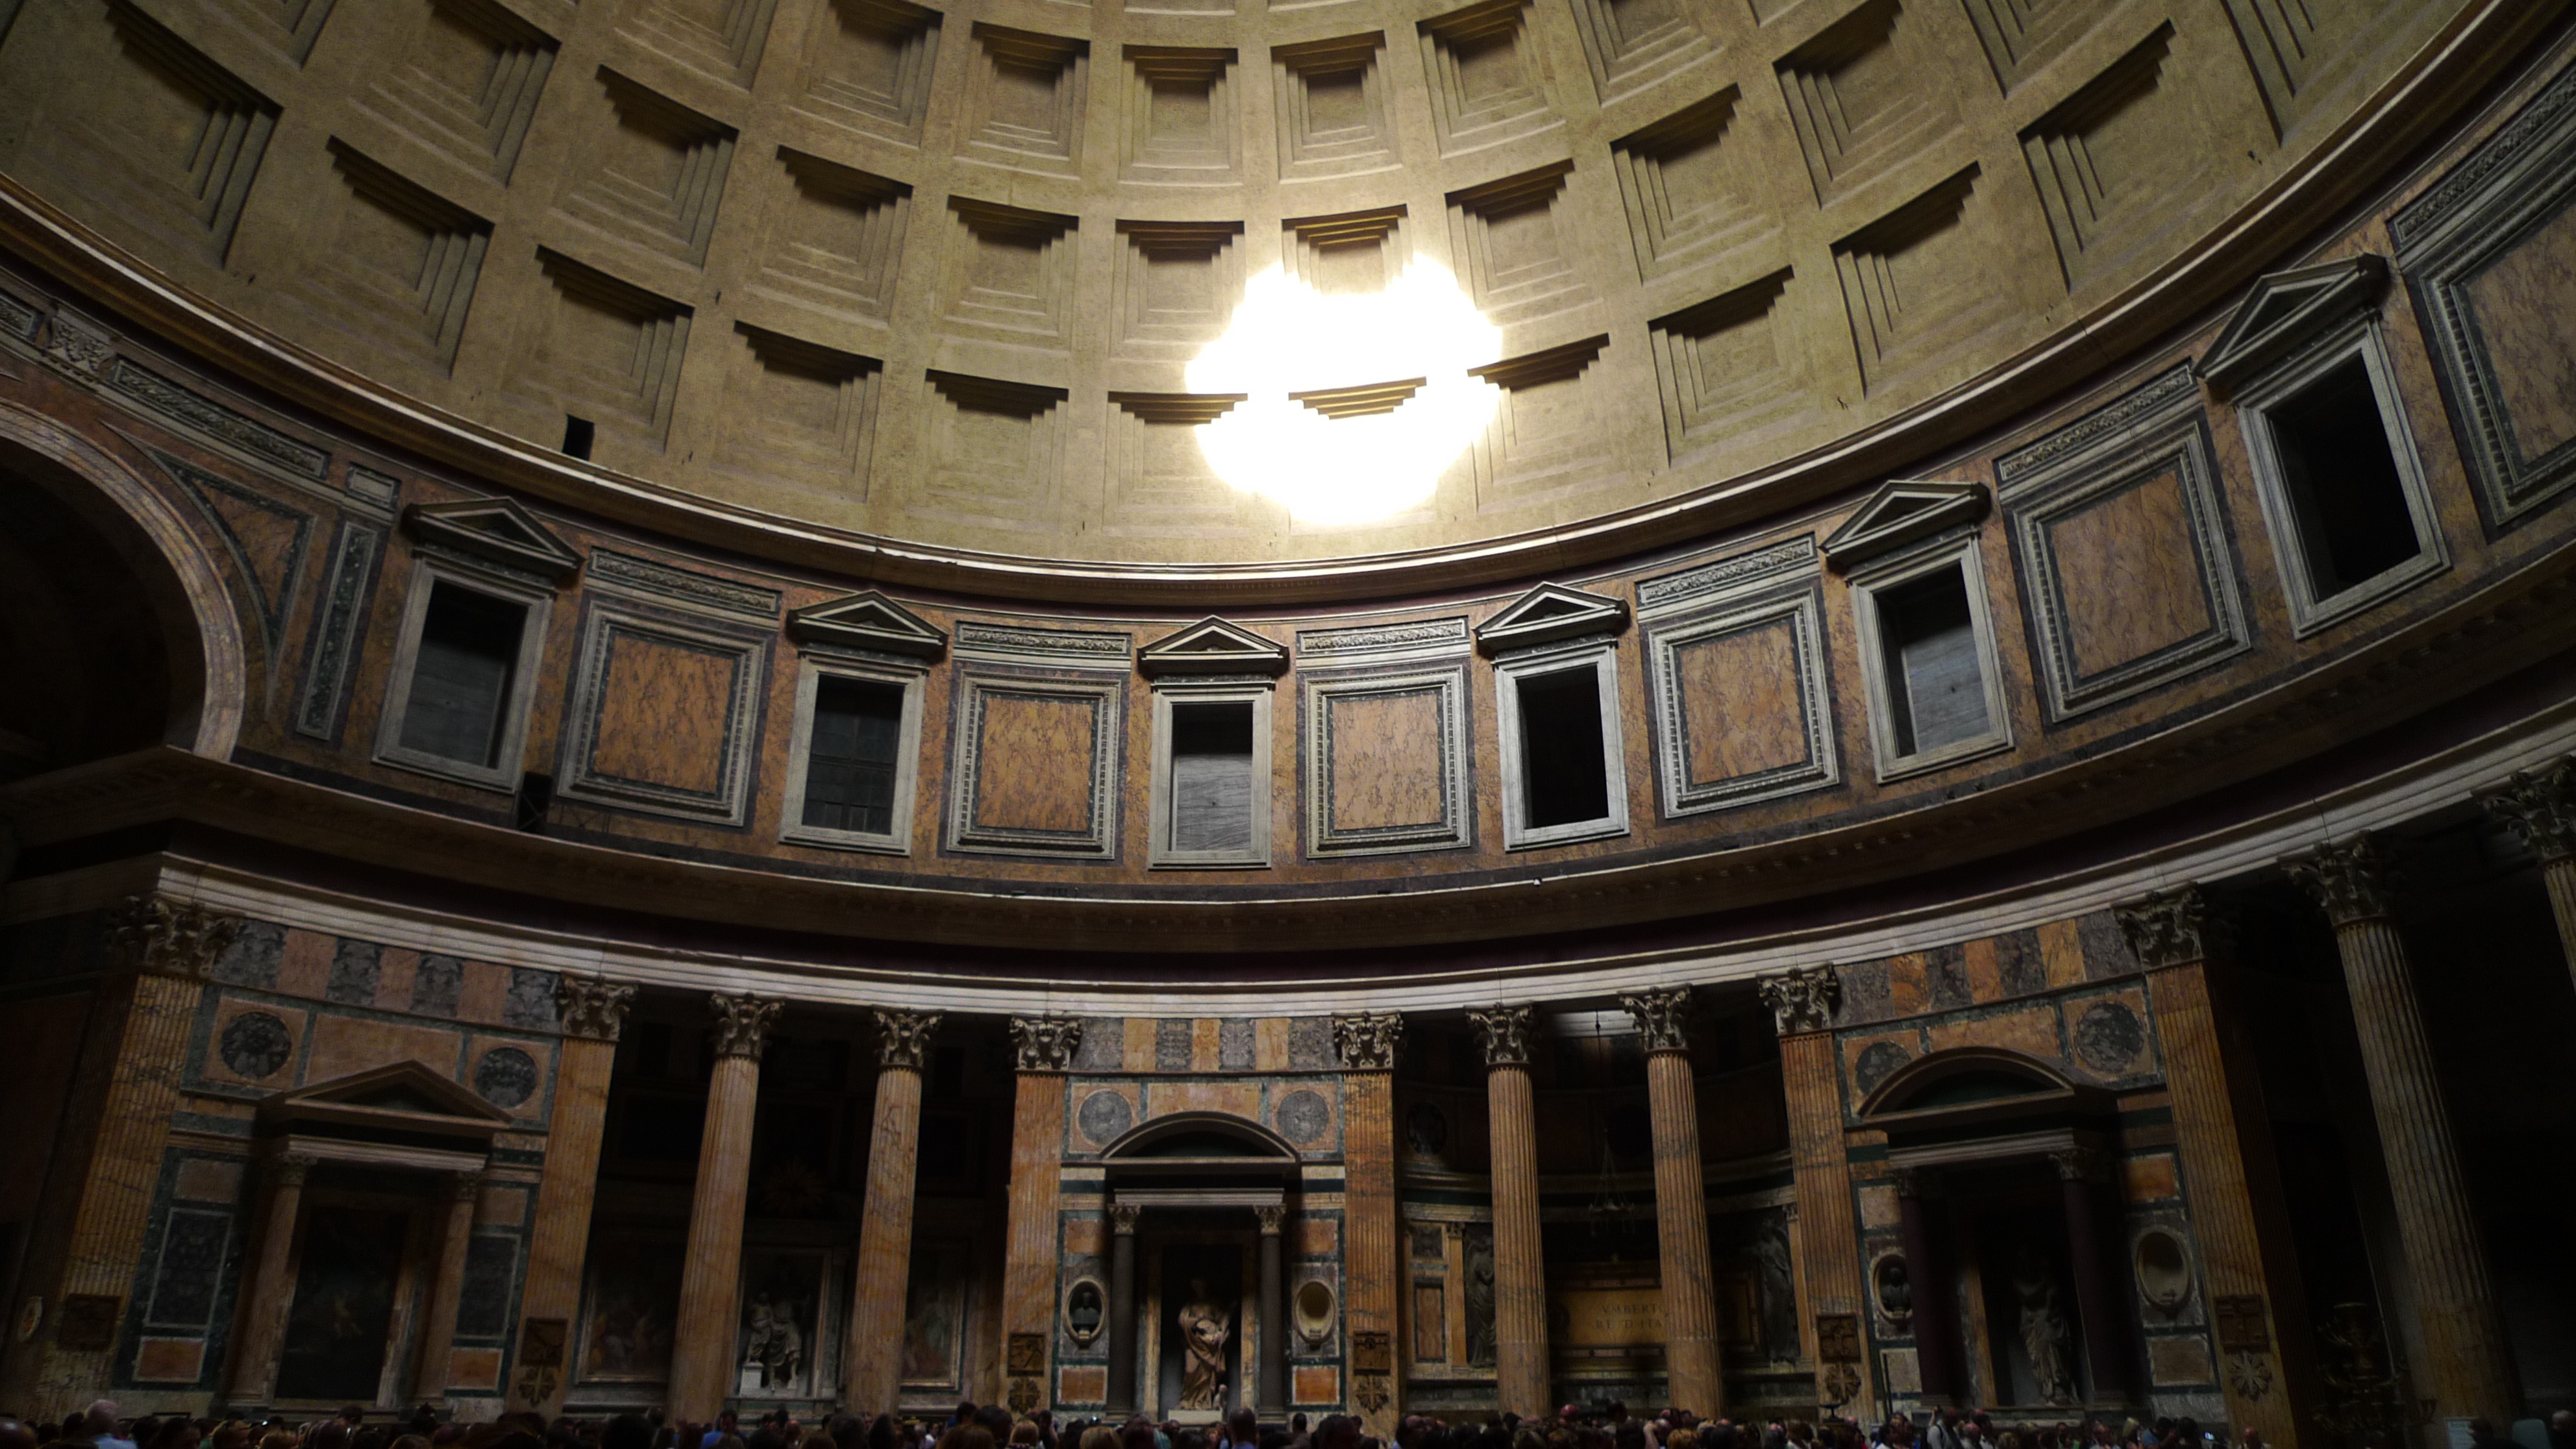
architecture, structure, palace, opera house, facade, symmetry, rotunda, tourist attraction, basilica, dome, pantheon, ancient rome, human settlement